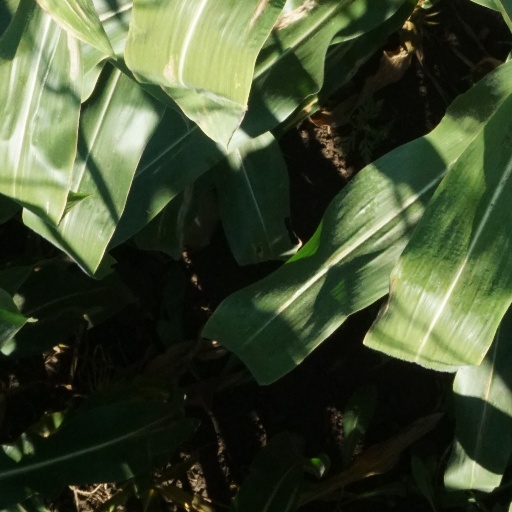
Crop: maize; corn